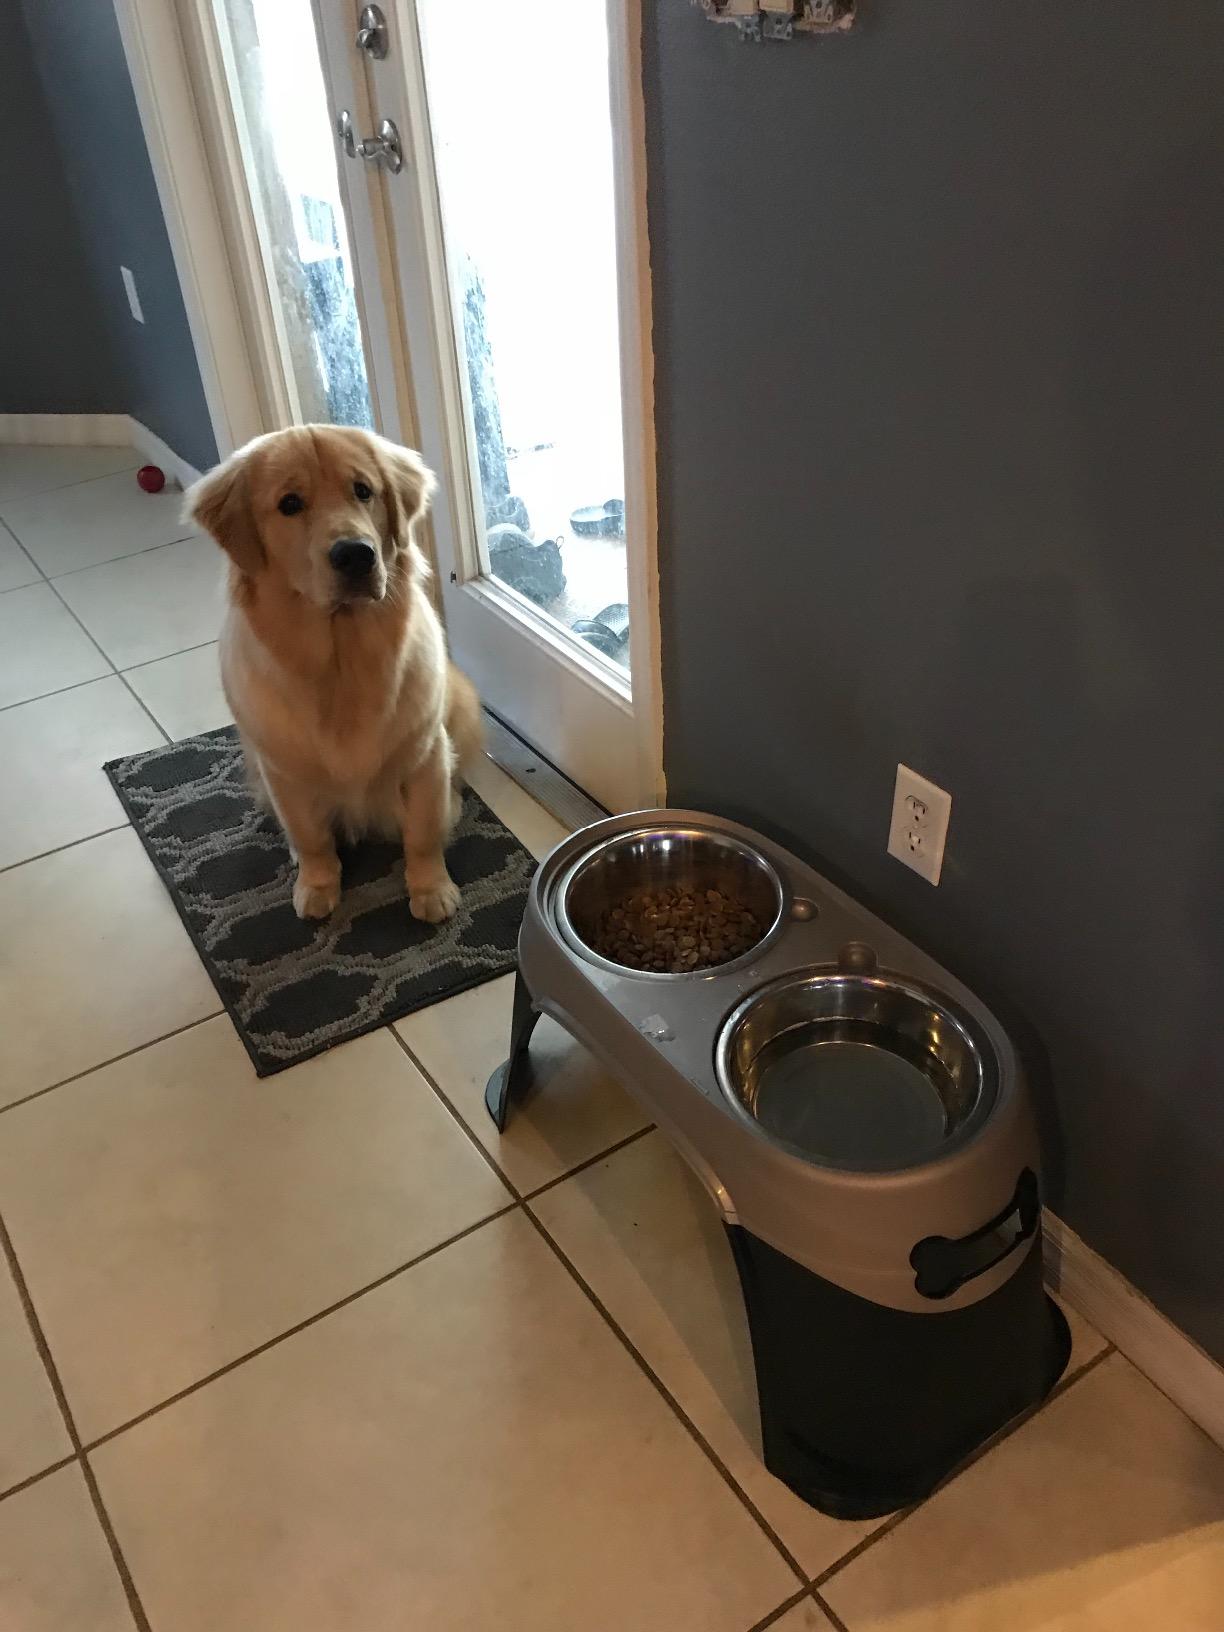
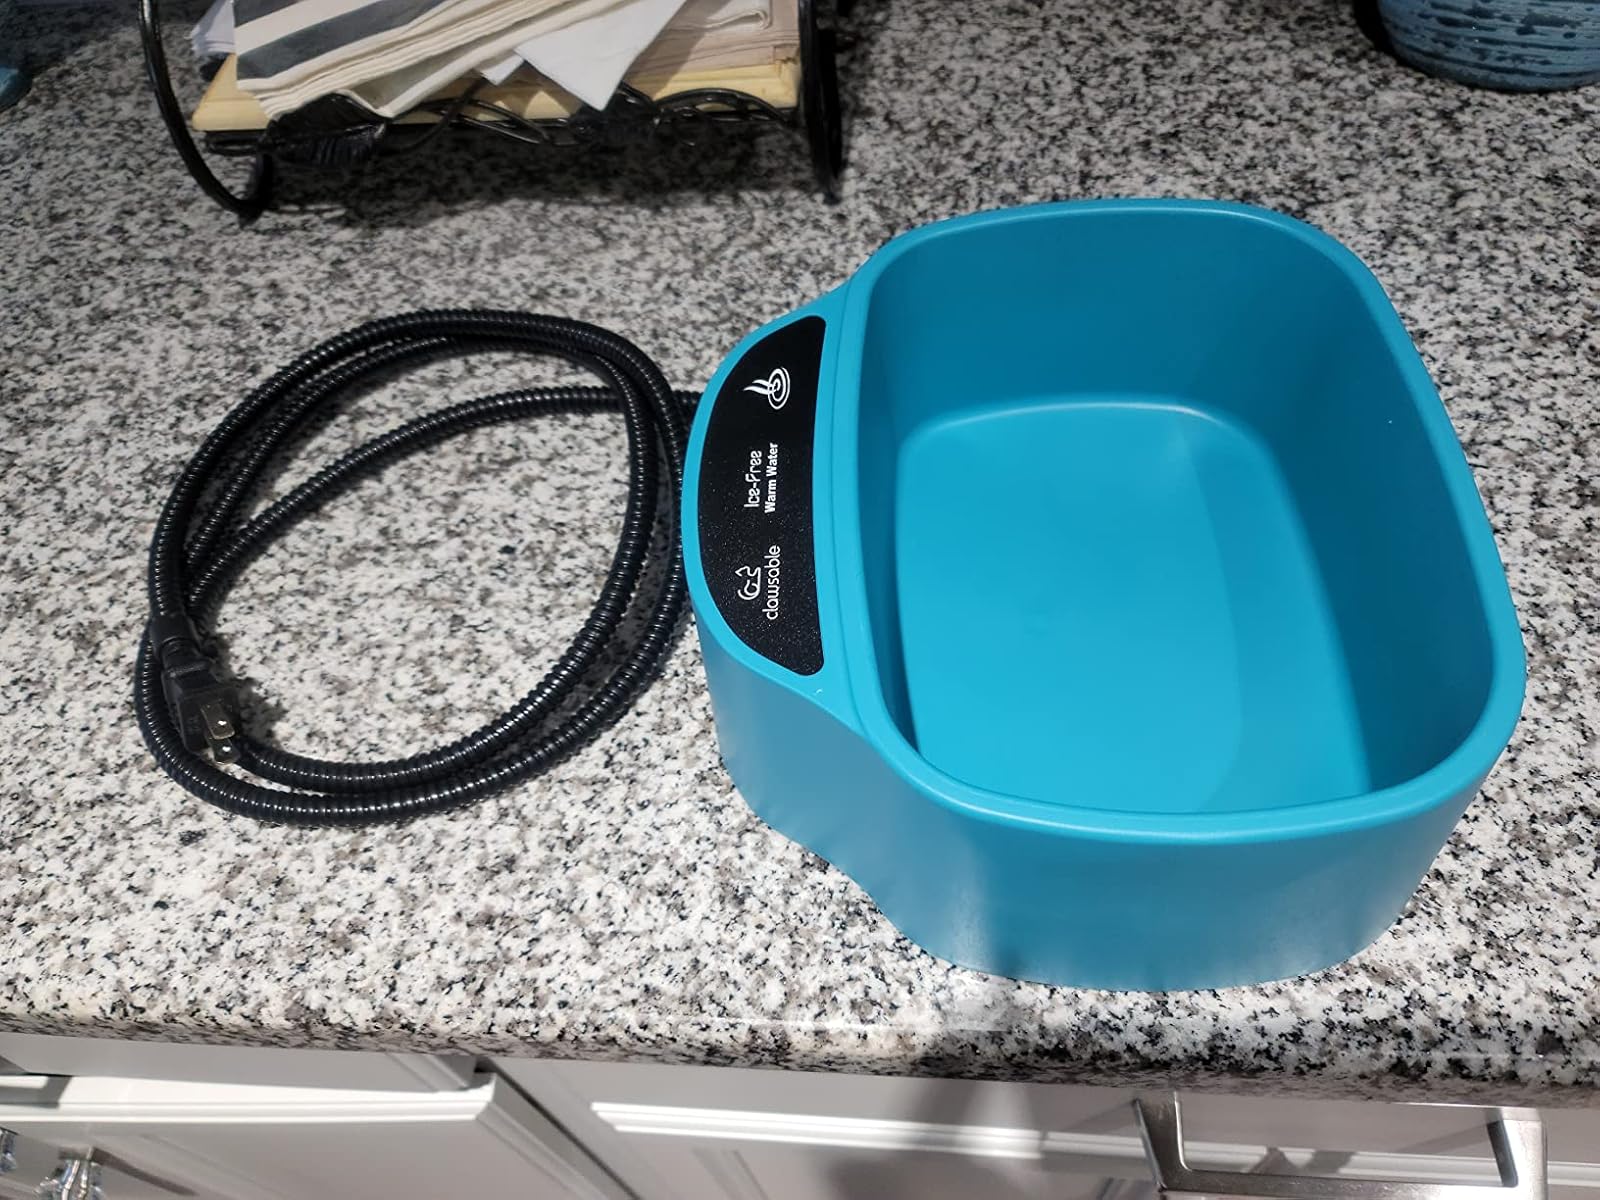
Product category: items_bowl
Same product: no